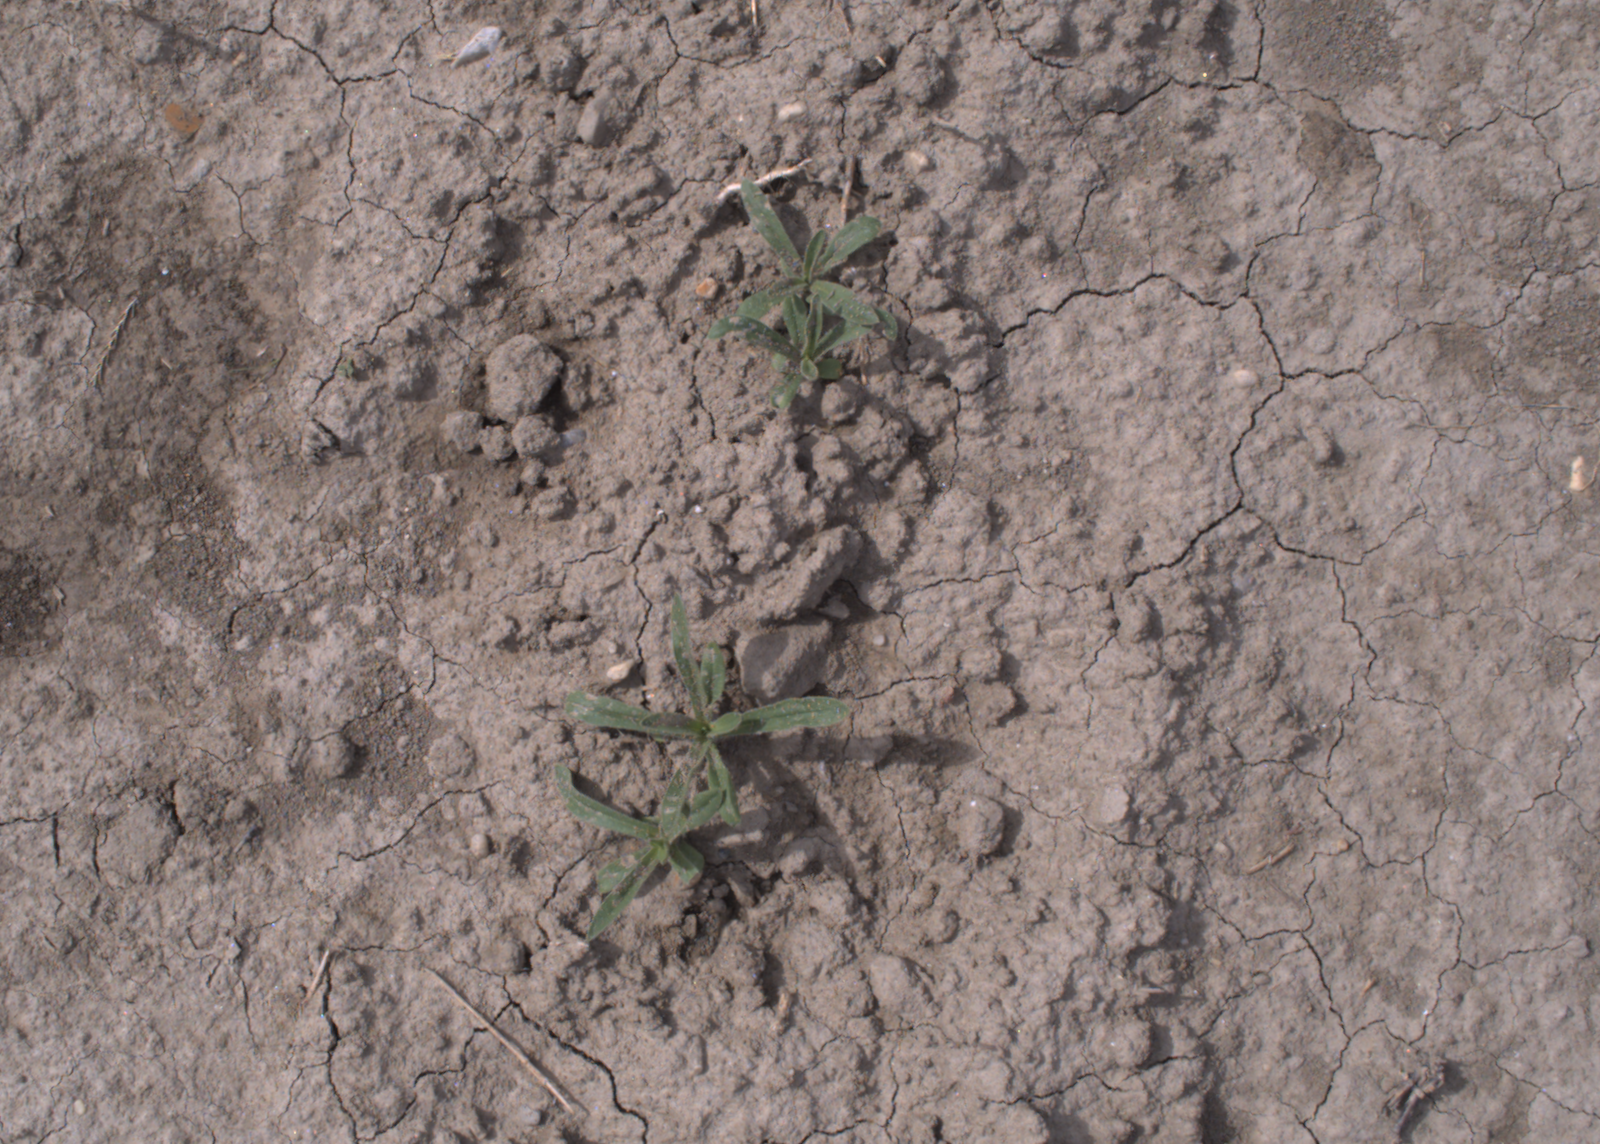
Capture date: 24.08.2020 10:50:00
Weather: mixed
Wind: medium
Seeding date: 21.07.2020
Plant canopy height (mm): 910